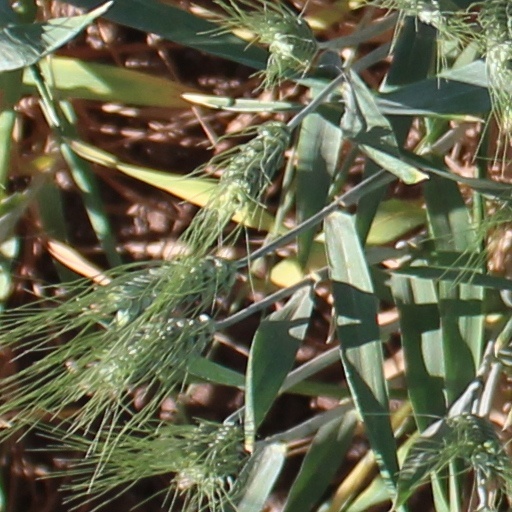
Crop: wheat